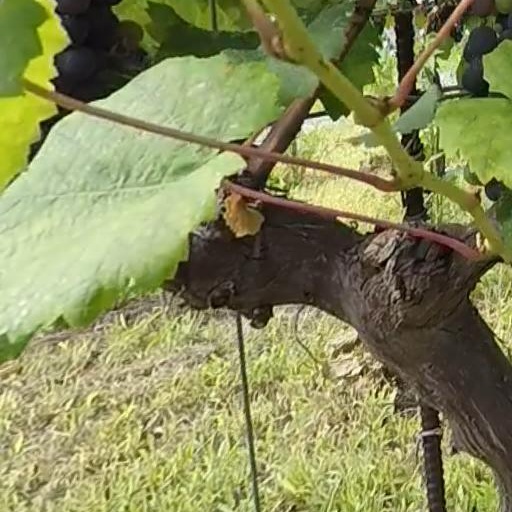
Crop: grape